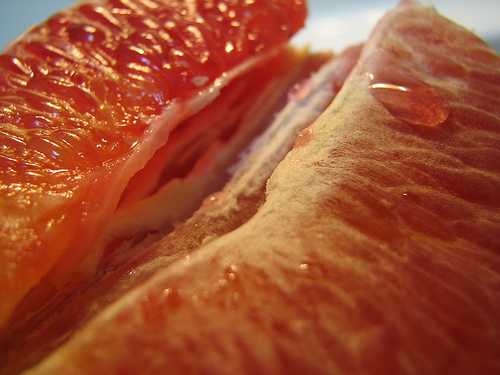
Label: Orange